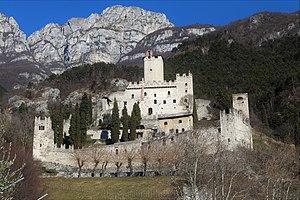
Ala